Flag of the vice president of the United States

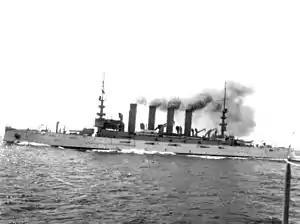
The USS "Colorado", where the unofficial flag of the vice president was raised during the 1915 ceremony

The vice president's color (with fringe, tassels, and ornamental flagstaff) is displayed in the office, usually along with the flag of the United States and sometimes others, and sometimes as a backdrop when speaking.